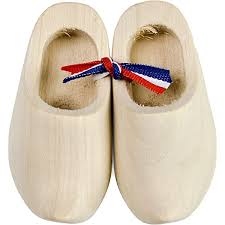
Label: Clog